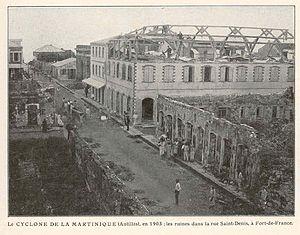
Cyclone de la Martinique (Antilles), en 1903